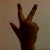
The image shows a hand gesture representing the number 3 in Indian Sign Language.